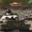
Label: tank